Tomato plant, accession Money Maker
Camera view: tilt-top (135 deg); turntable rotation: 270 degrees
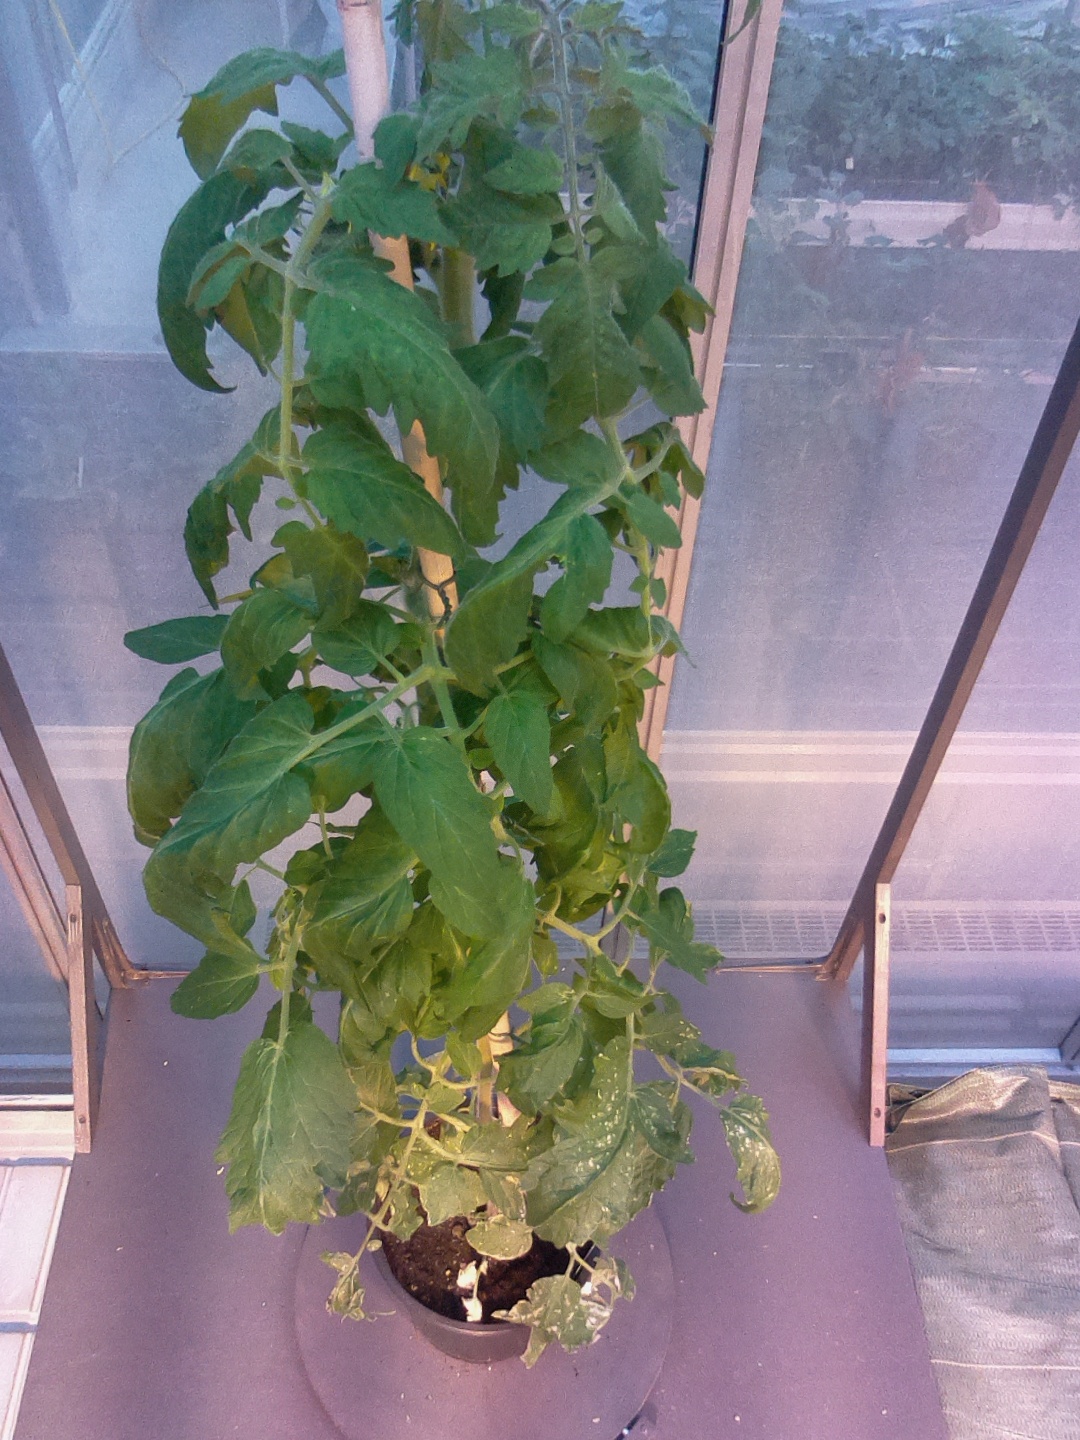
BBCH growth stage 64: 40%-50% of flowers open